Southern Methodist University

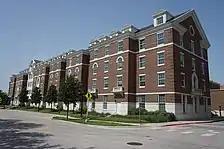
Loyd Commons

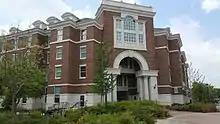
Armstrong Commons, one of five residential commons opened in 2014

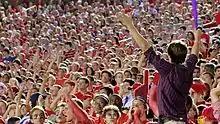
SMU football fans

Since the autumn of 2014, Southern Methodist University's undergraduate housing system has operated on a residential commons model rooted in the colleges of Oxford and Cambridge universities in England. Undergraduate students are required to live on campus for their first two years, and they must live their first year in one of the eleven residential commons that they are randomly sorted into after enrollment. Each commons houses a faculty-in-residence and a residential community director that organize events and interact with the residents. The eleven residential commons are Armstrong, Boaz, Cockrell-McIntosh, Crum, Kathy Crow, Loyd, Mary Hay-Peyton-Shuttles, McElvaney, Morrison-McGinnis, Virginia-Snider, and Ware. Built in 1926, Virginia-Snider Commons is the oldest of the current residence halls. It served as a women's dormitory in the university's early years, and it later served as the common residence hall for students in the University Honors Program before the implementation of the residential commons model. The youngest commons are those that opened in 2014: Armstrong, Kathy Crow, Ware, Loyd, and Crum.